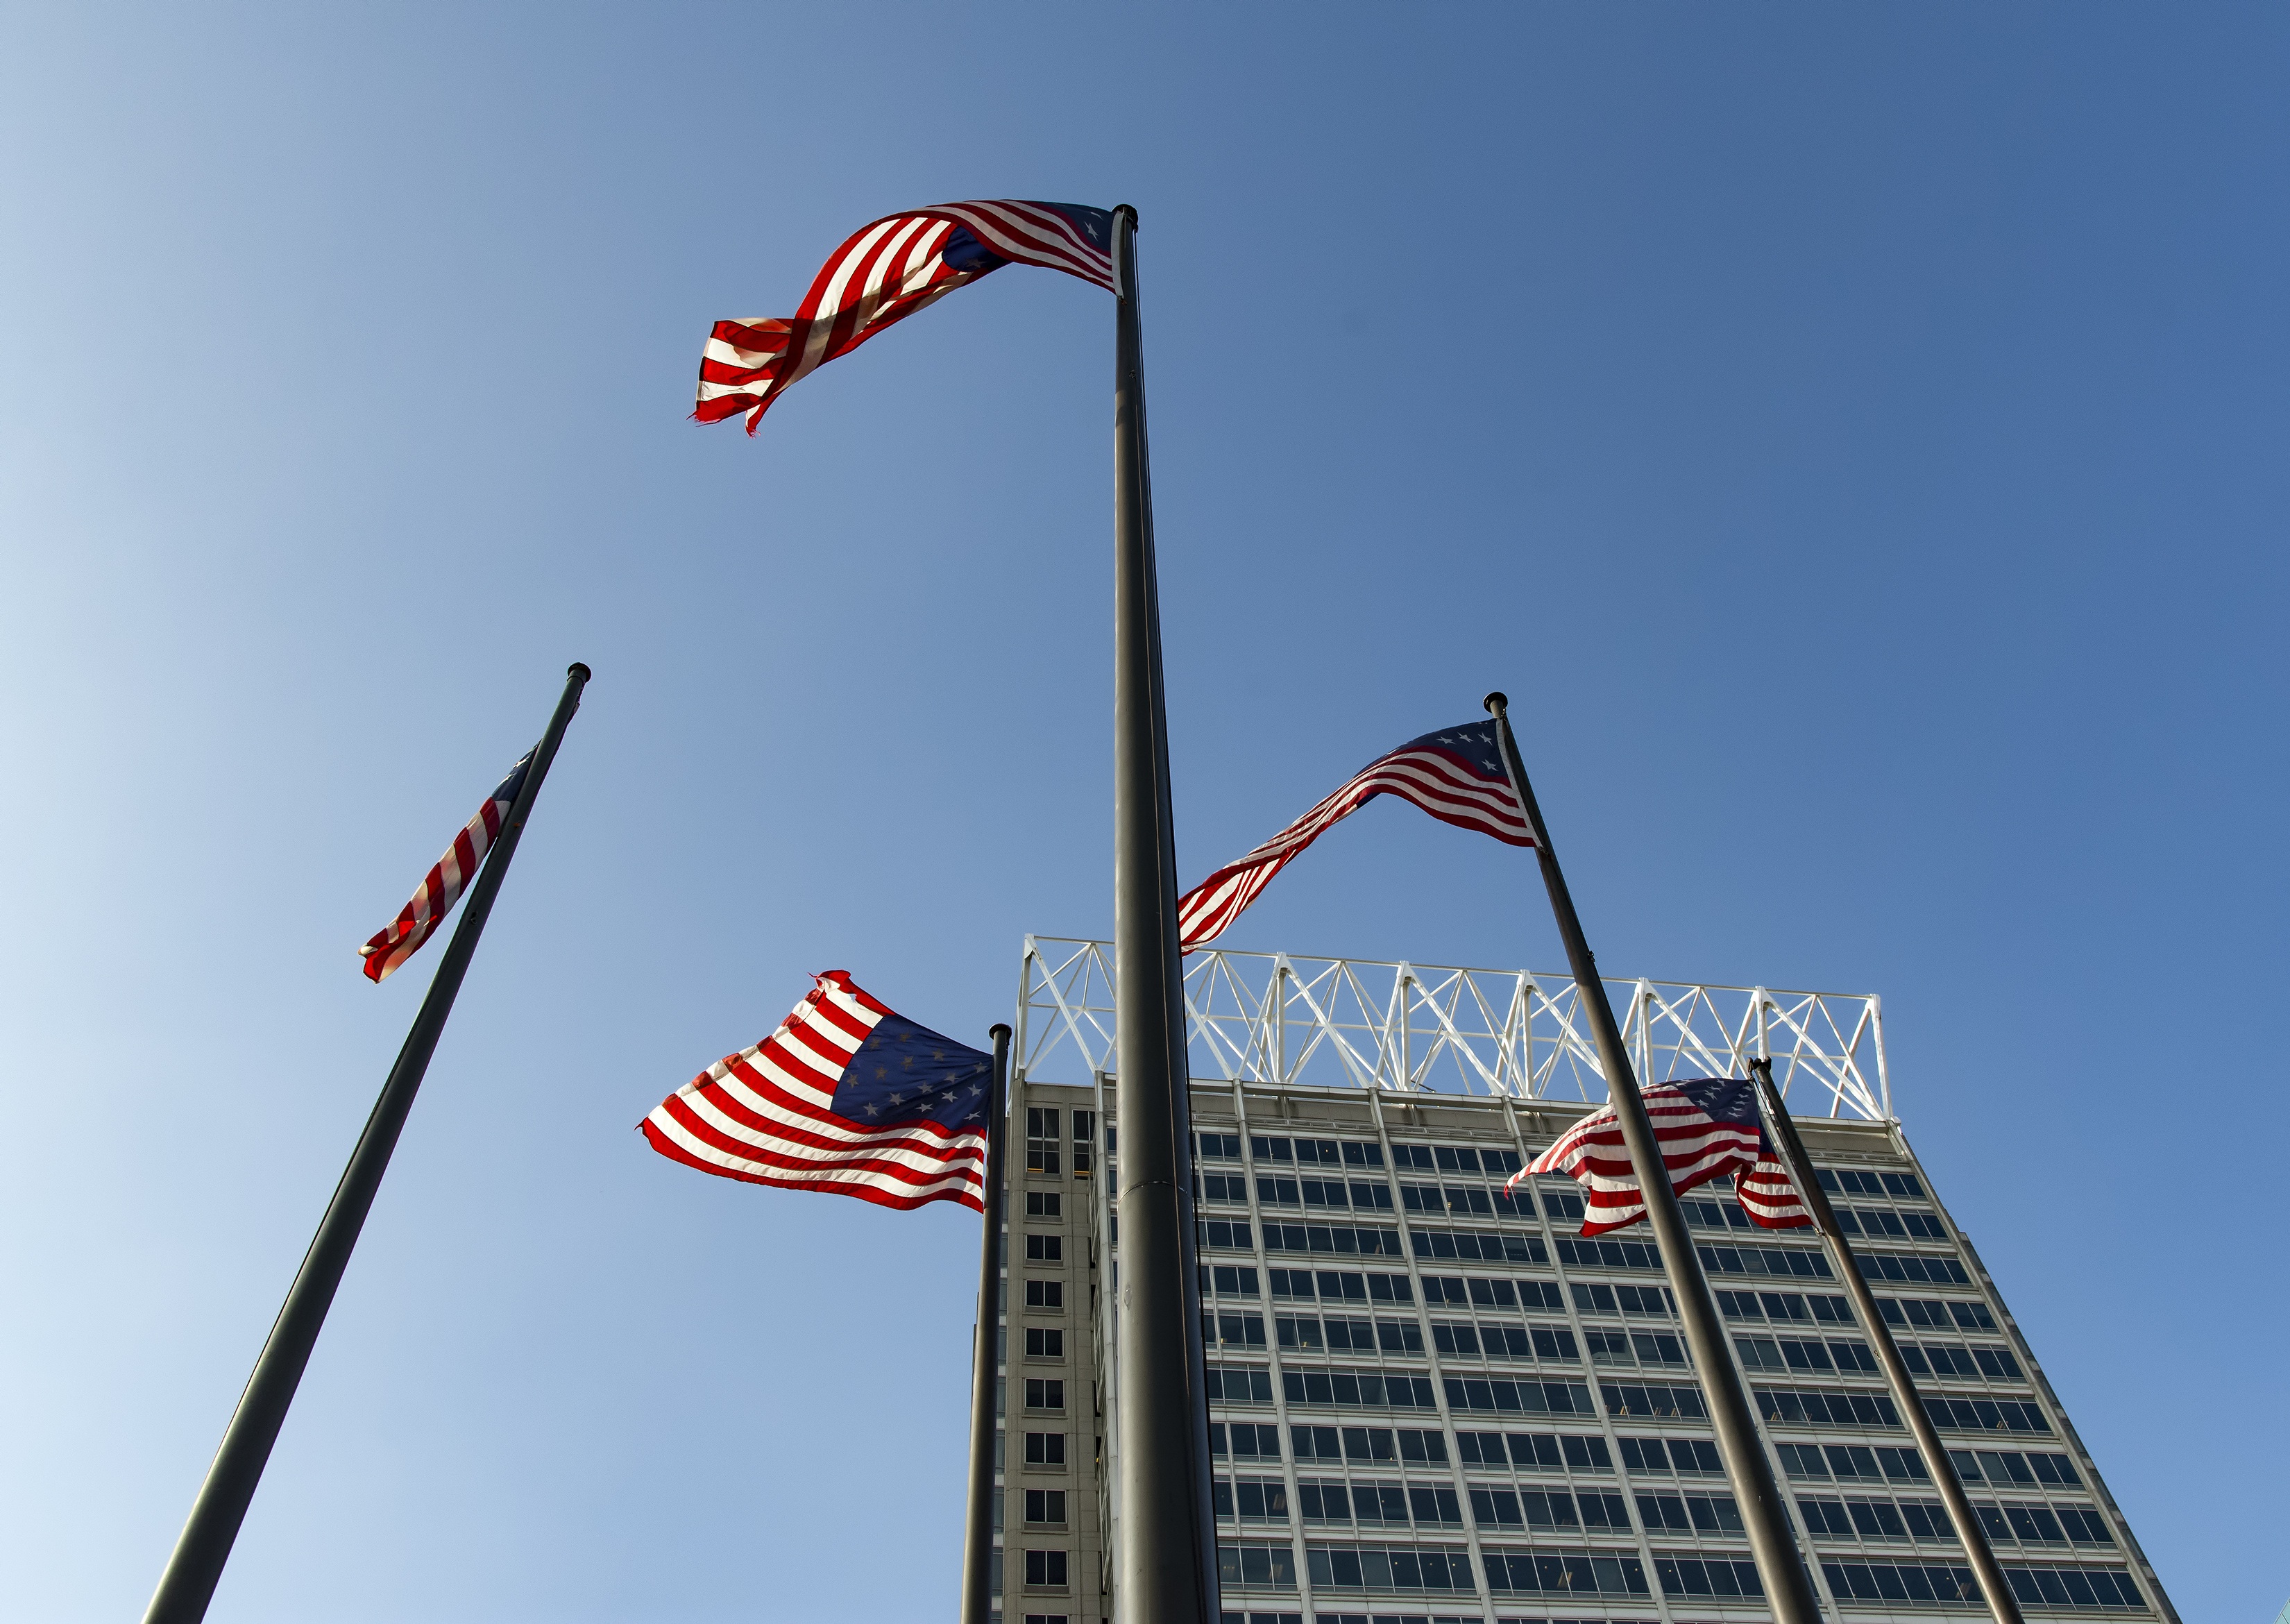
skyline, wind, building, city, urban, downtown, red, symbol, mast, flag, usa, american flag, blue, lighting, flag pole, patriotism, memorial, american, stars, stripes, flags, us, protest, baltimore, states, us flag, flag of the united states